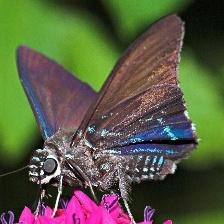
Species: MANGROVE SKIPPER